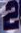
Number: 2